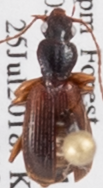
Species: Cymindis neglecta
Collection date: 2018-07-25
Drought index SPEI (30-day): -0.058
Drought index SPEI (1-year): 0.04
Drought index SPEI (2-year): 0.334